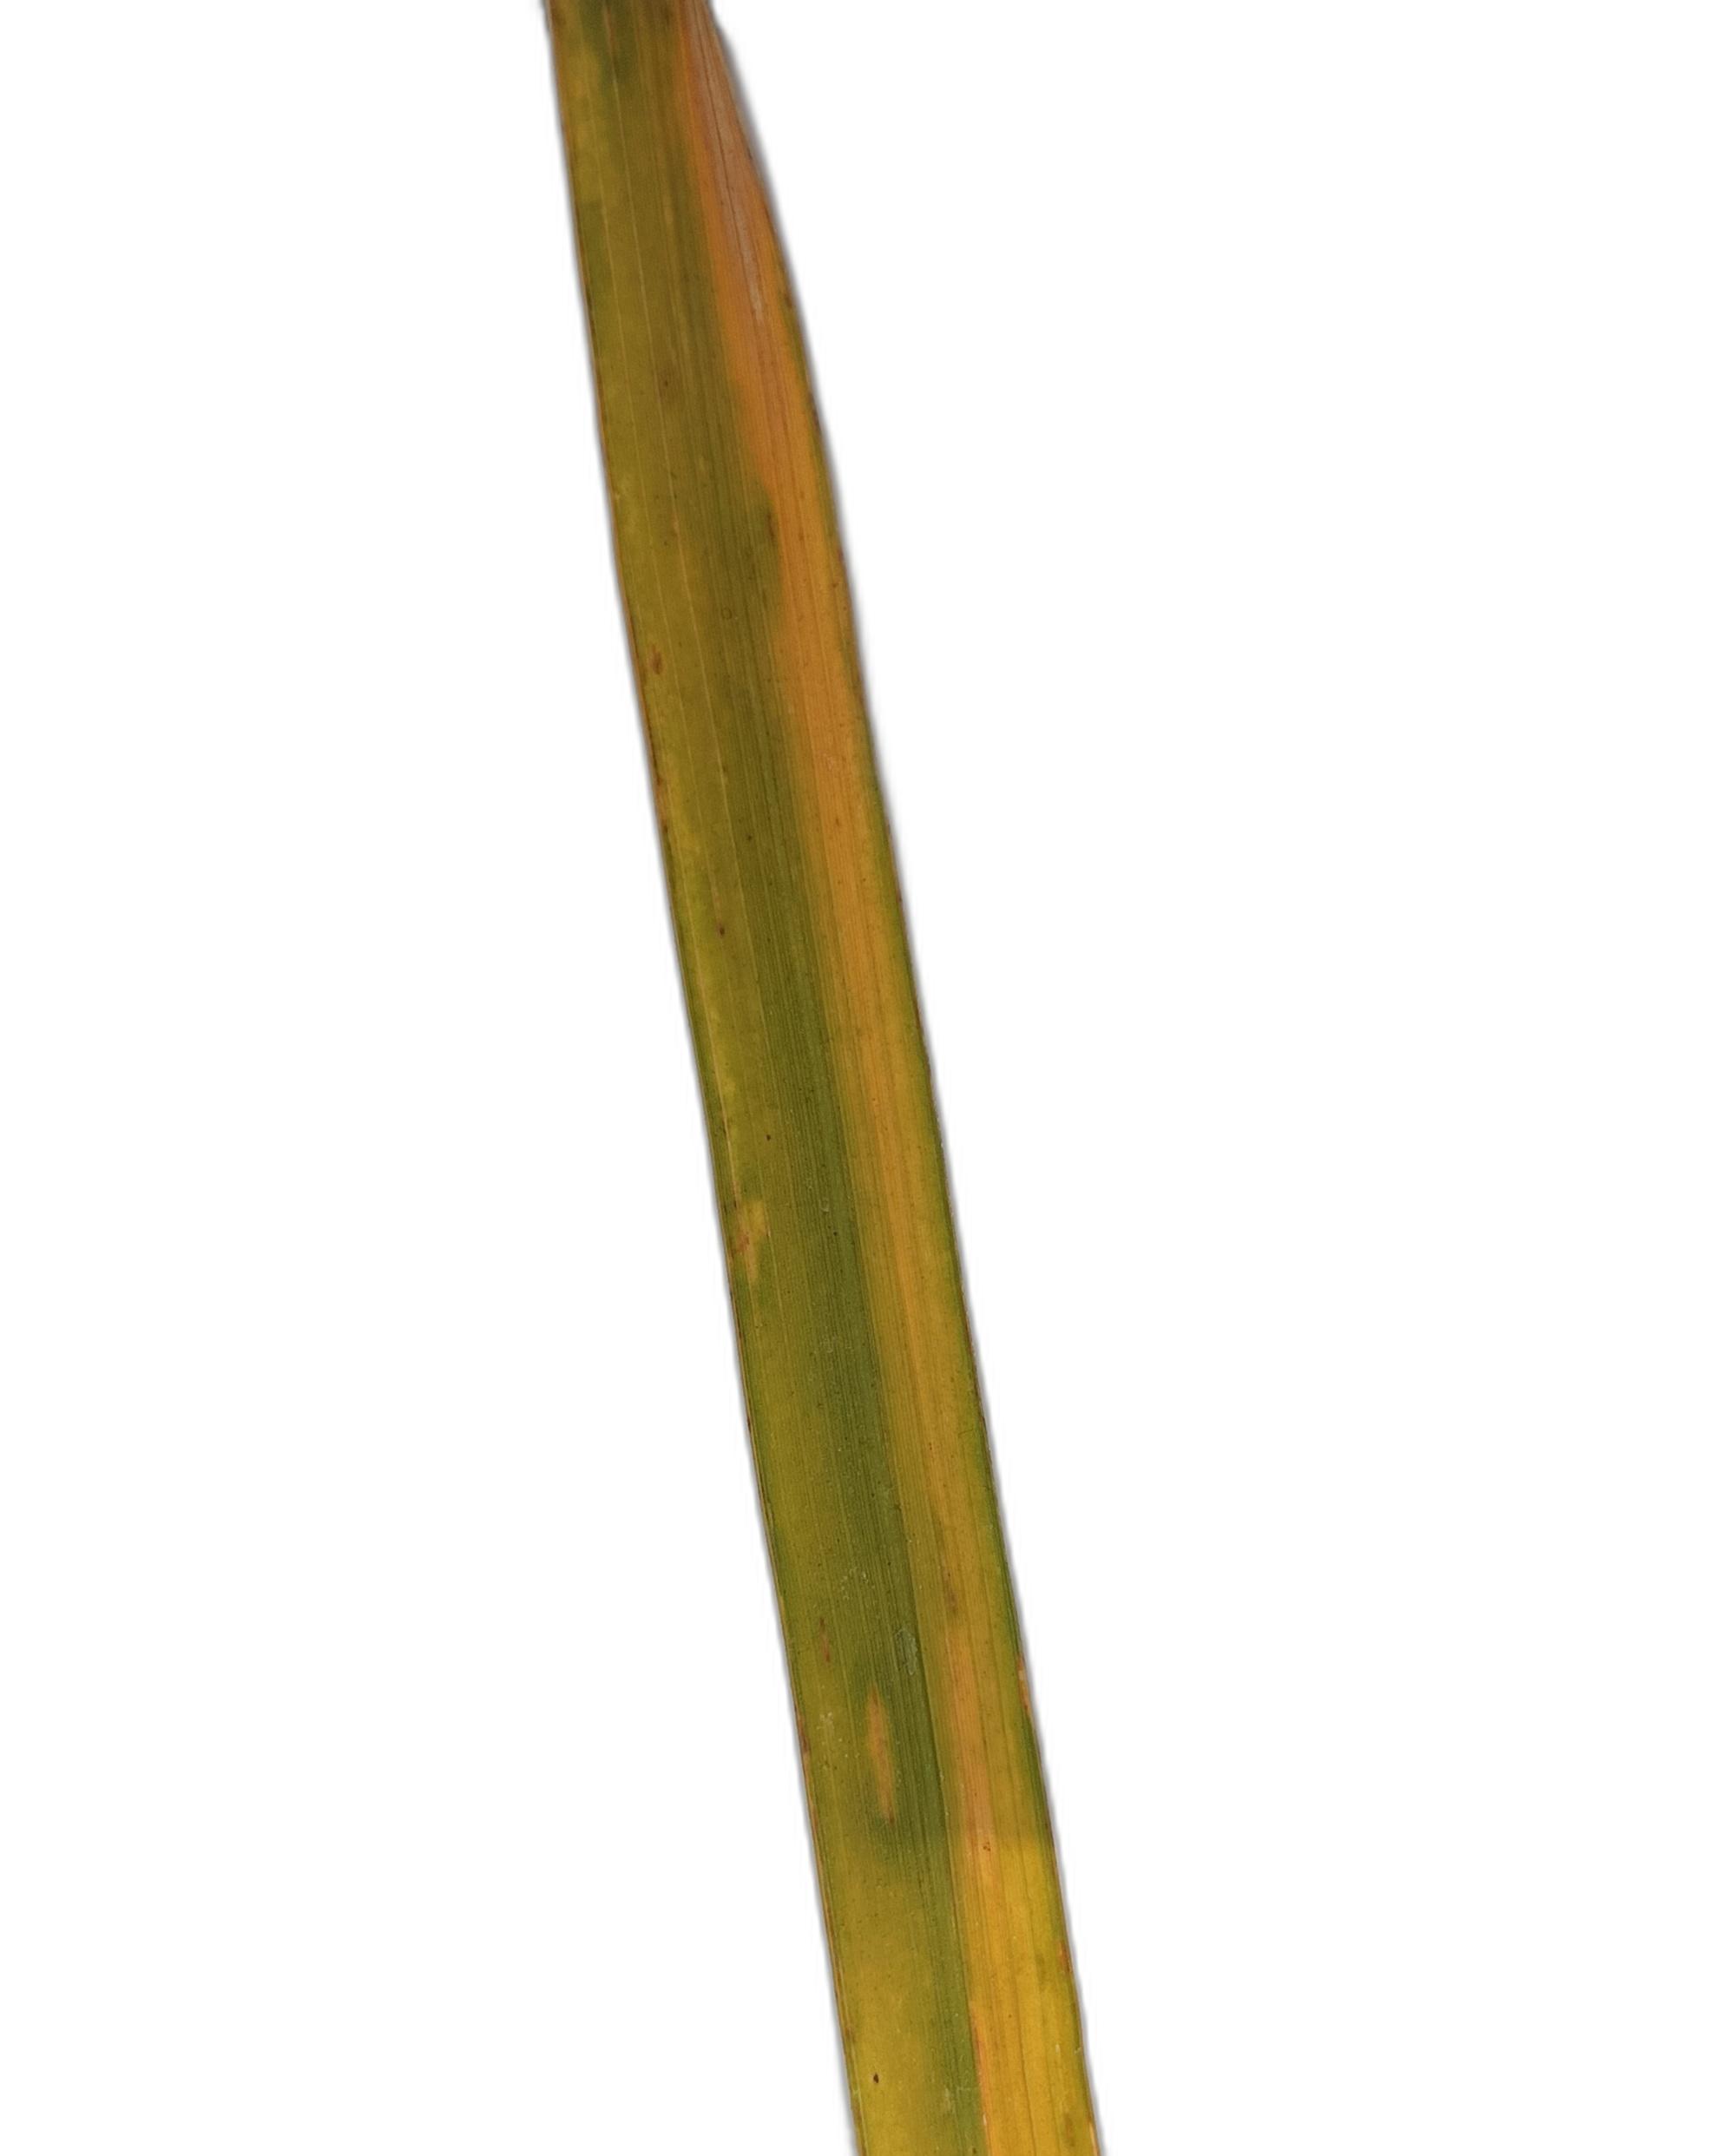
Label: Rice Tungro